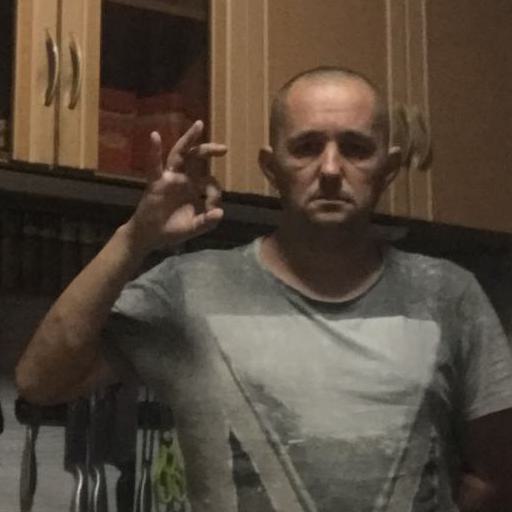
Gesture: ok